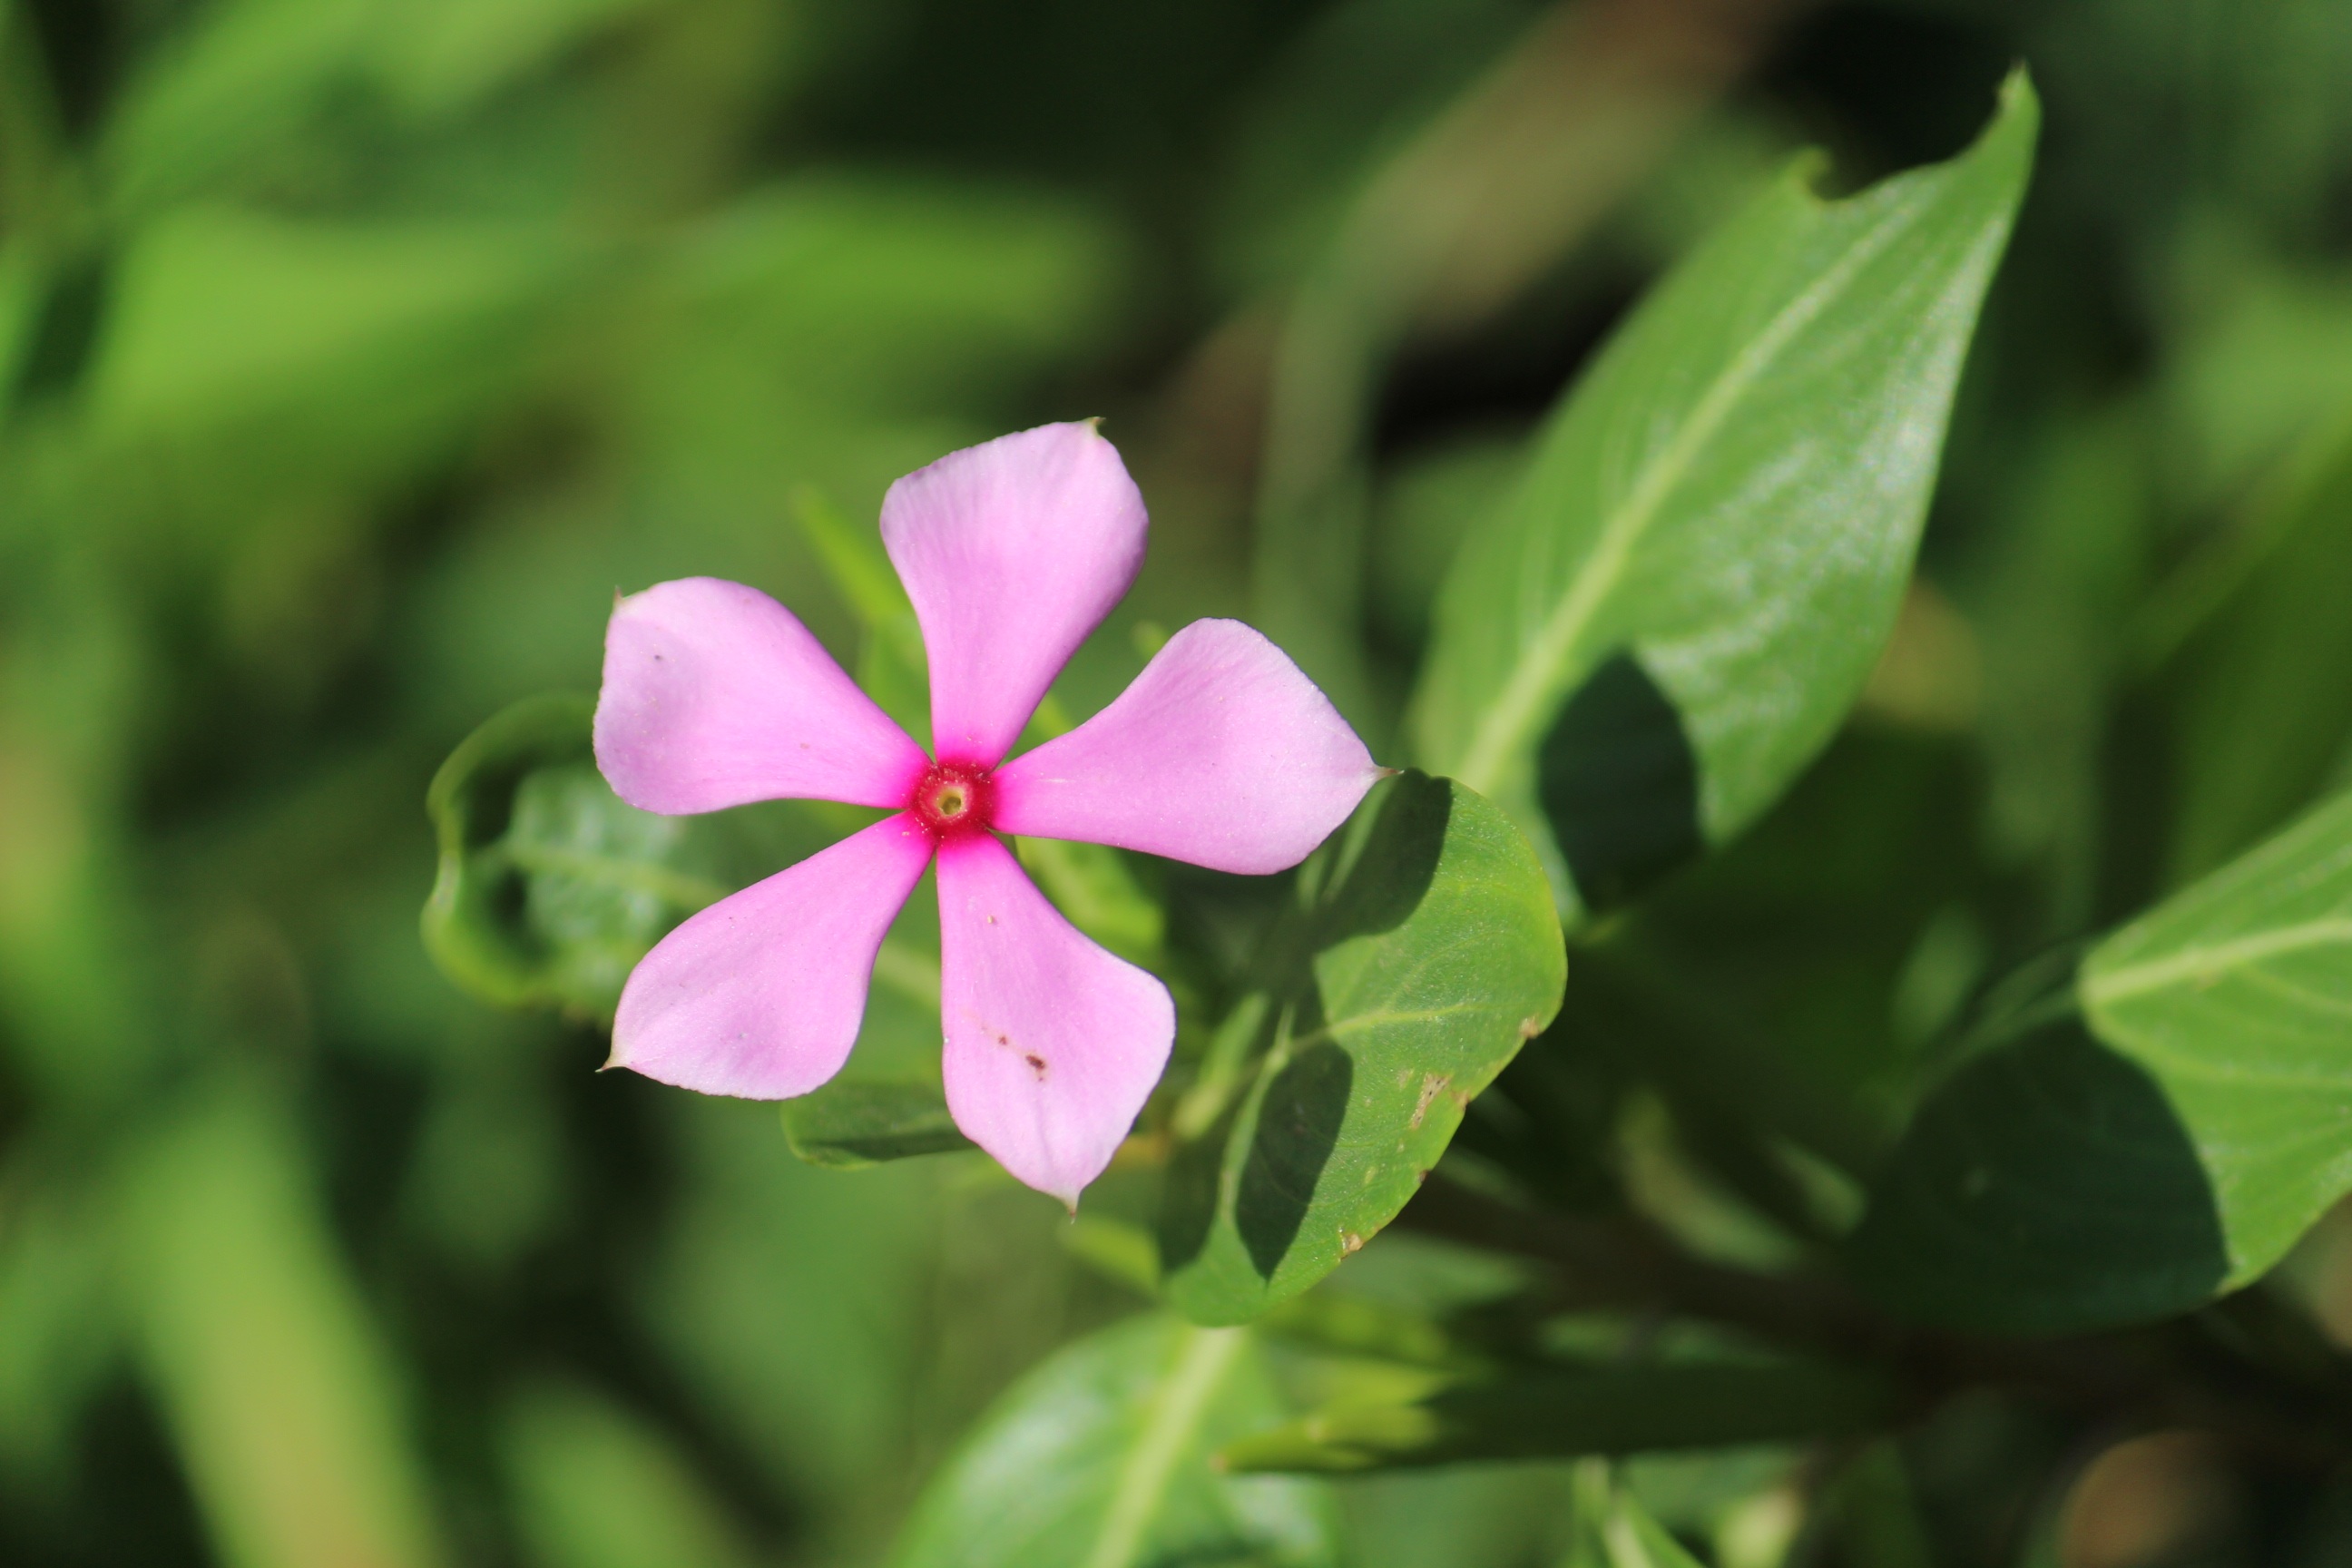
nature, blossom, plant, leaf, flower, petal, floral, spring, green, botany, pink, flora, wildflower, macro photography, flowering plant, land plant